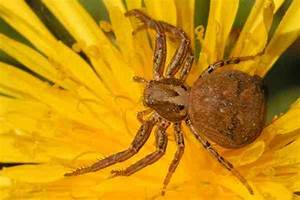
Label: ragno